Electricity

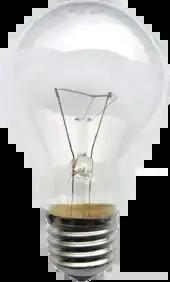

Electricity is a very convenient way to transfer energy, and it has been adapted to a huge, and growing, number of uses. The invention of a practical incandescent light bulb in the 1870s led to lighting becoming one of the first publicly available applications of electrical power. Although electrification brought with it its own dangers, replacing the naked flames of gas lighting greatly reduced fire hazards within homes and factories. Public utilities were set up in many cities targeting the burgeoning market for electrical lighting. In the late 20th century and in modern times, the trend has started to flow in the direction of deregulation in the electrical power sector.